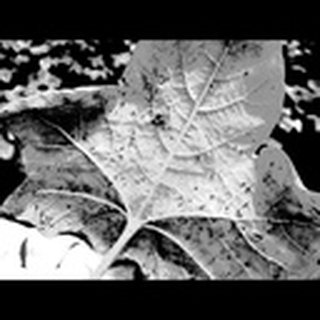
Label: cotton_aphids